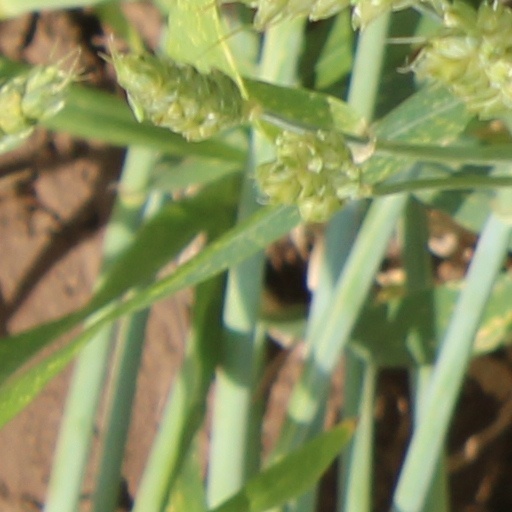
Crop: wheat